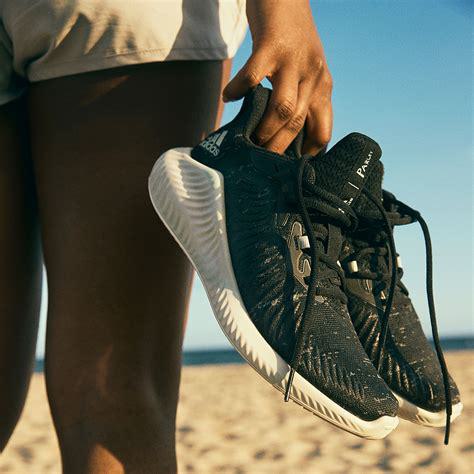
Brand: Adidas
Model: Alphabounce